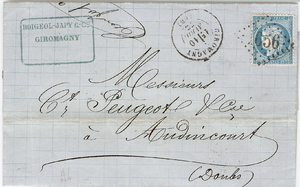
Cette liste recense les Marques postales françaises de type oblitération par losange gros chiffres, classée par numéro de cachet.
Giromagny est une commune française située dans le département du Territoire de Belfort, en région Bourgogne-Franche-Comté. Elle est le chef-lieu du canton de Giromagny qui s'étend de la Haute-Saône au Haut-Rhin, et est considérée comme la capitale du pays sous-vosgien, petite région dominée par le ballon d'Alsace et occupant la partie belfortaine des Vosges méridionales.
Ceci est une introduction à l'histoire postale et philatélique de l'Alsace.